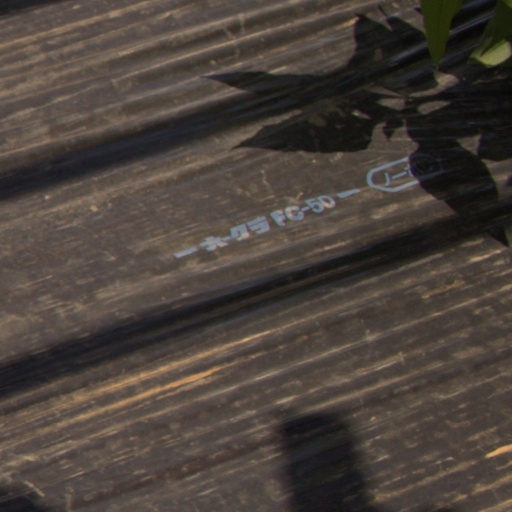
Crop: Jerusalem artichoke